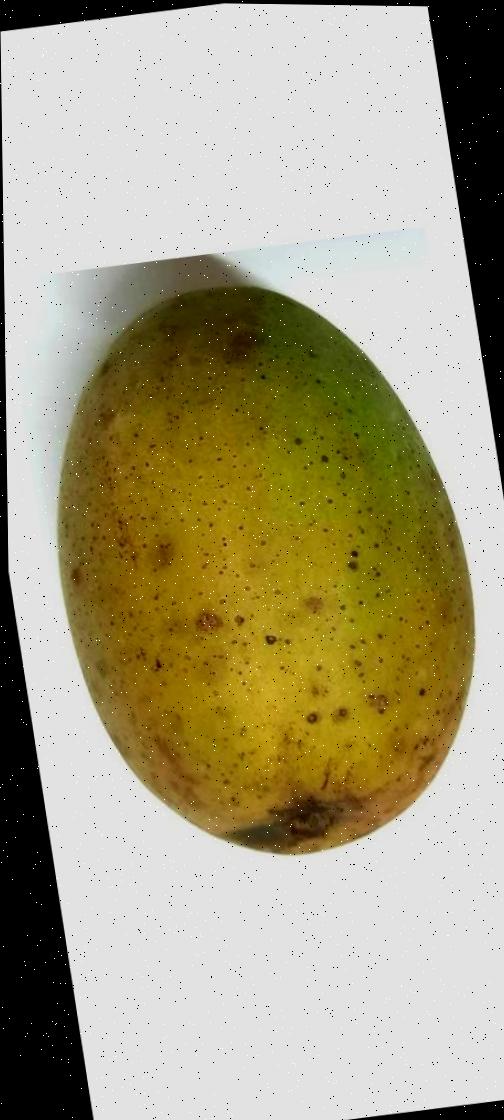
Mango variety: Shada